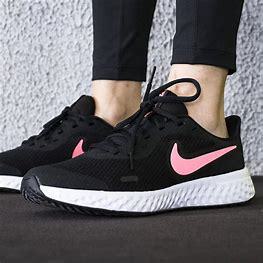
Brand: Nike
Model: Revolution 5